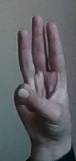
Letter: thaa